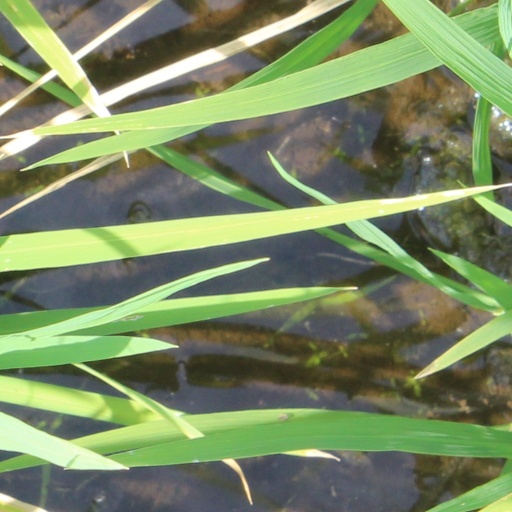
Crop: rice